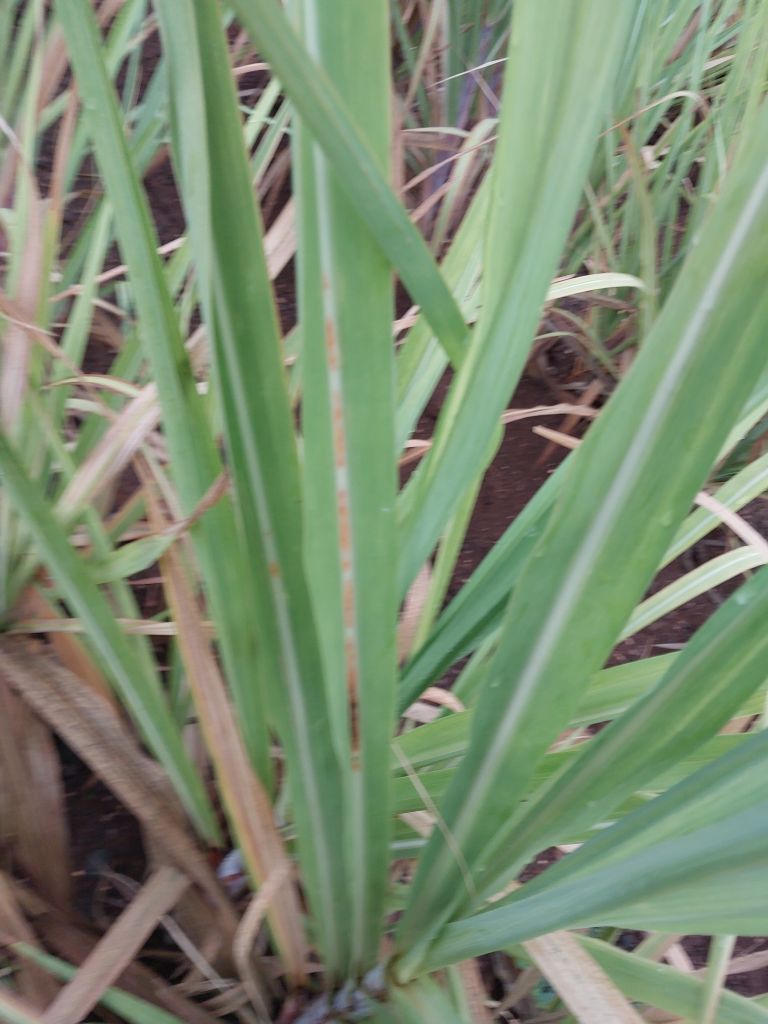
Label: Brown Spot